Józef Światło

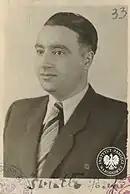
Józef Światło in 1952

Józef Światło, born Izaak Fleischfarb (1 January 1915 – 2 September 1994), was a high-ranking official in the Ministry of Public Security of Poland (UB) who served as deputy director of the 10th Department run by Anatol Fejgin. Known for supervising the torture of political prisoners, he was nicknamed "the Butcher" by the detainees.